Harris Merton Lyon

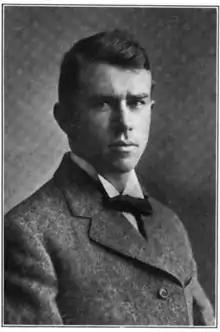
Harris Merton Lyon circa 1909

Harris Merton Lyon was born in Santa Fe, New Mexico in 1882. He attended the University of Missouri while working at a restaurant and laundrette. By the early 1900s, he moved to New York City to work as a journalist and as a short story writer. His stories were published in "Broadway Magazine", edited by Theodore Dreiser, and later in "McClure's", "Collier's", "The Smart Set", and "The Illustrated Sunday Magazine". In 1908, he published his first collection of short stories, "Sardonics", followed by "Graphics" in 1913.